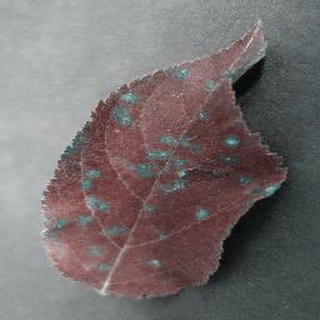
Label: apple_cedar_apple_rust